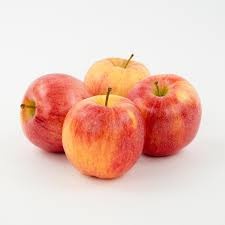
Label: apple